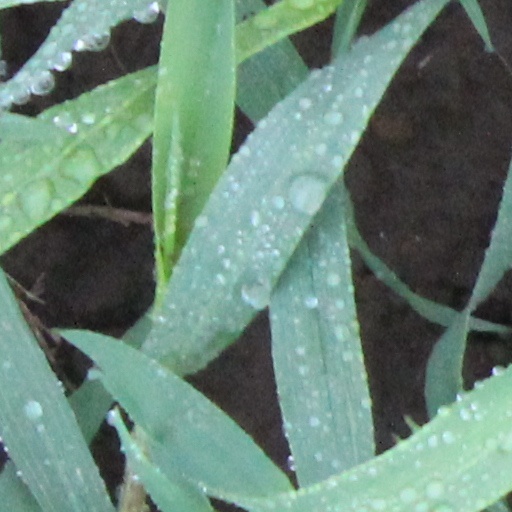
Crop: wheat